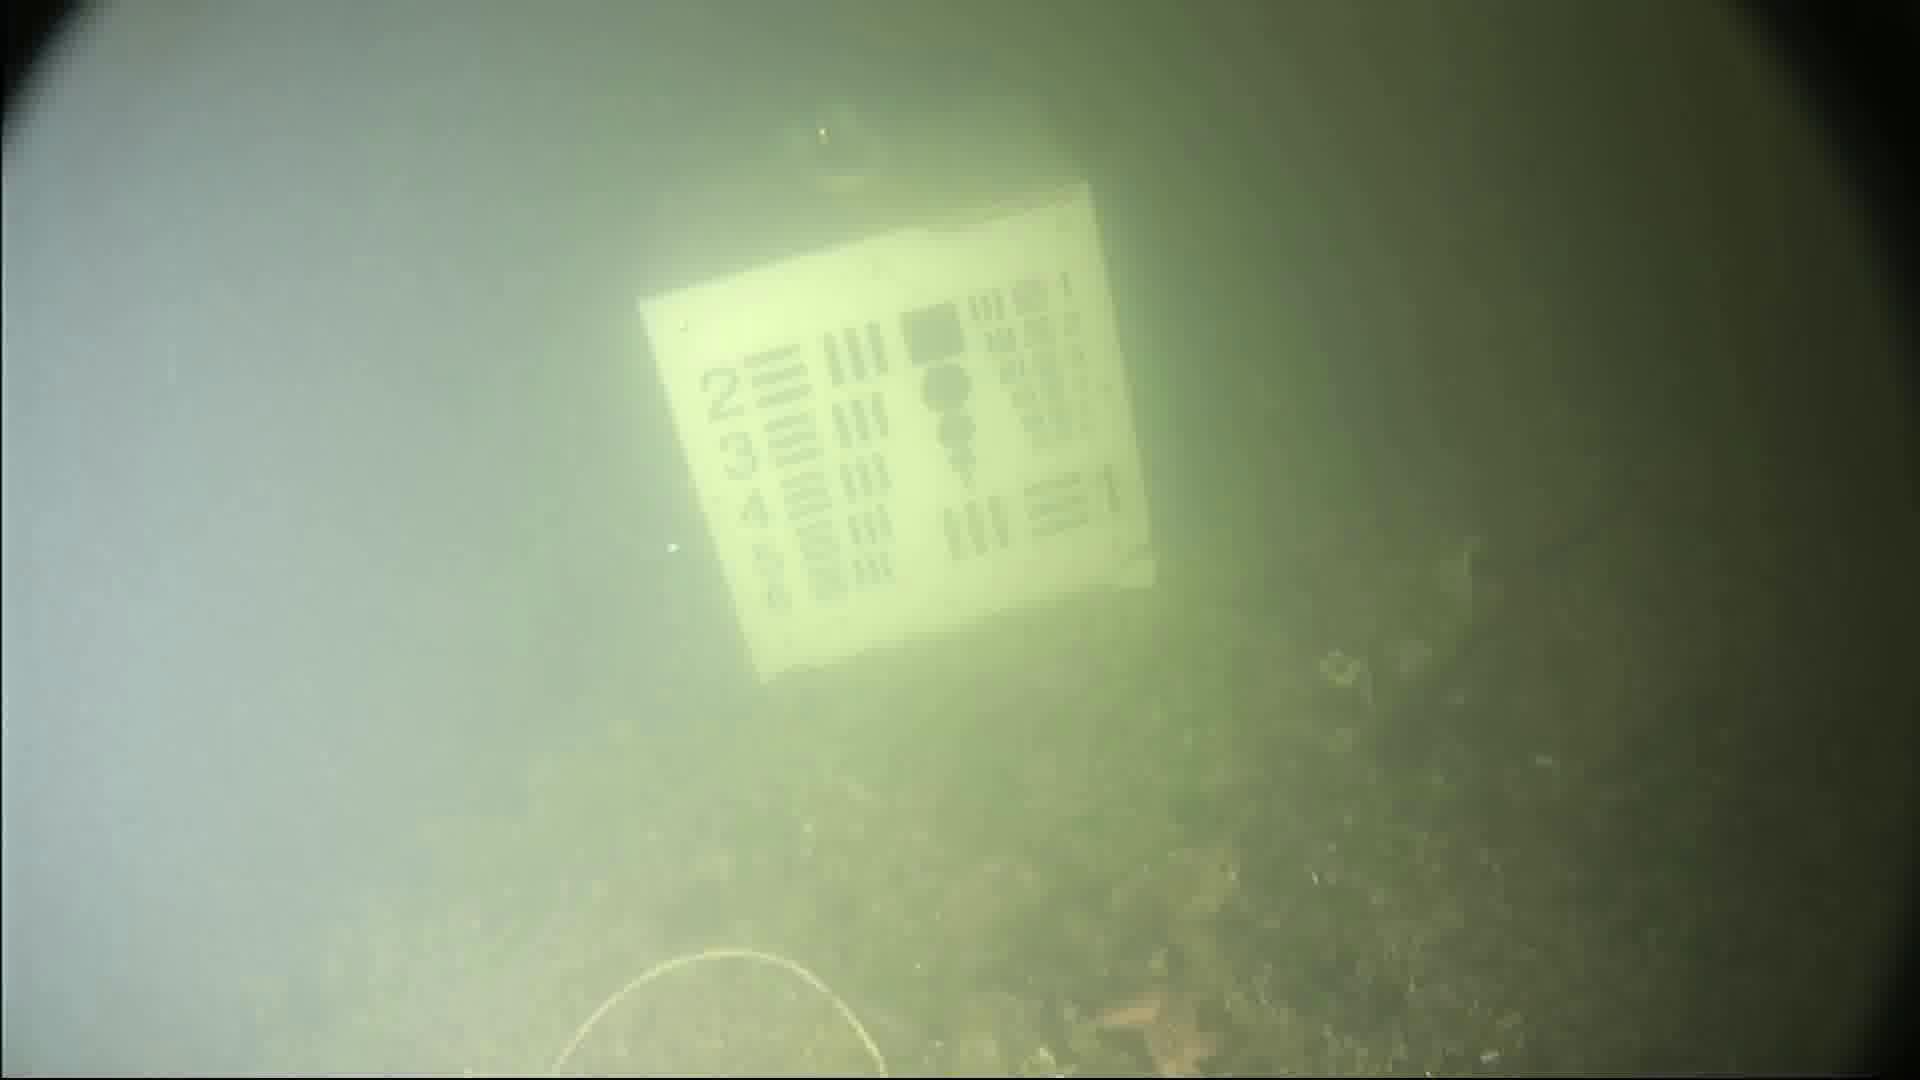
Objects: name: starfish